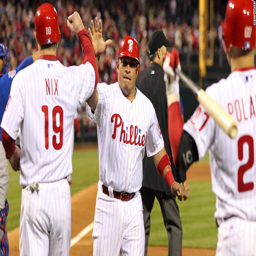
sports team are one of teams in the top 10 .